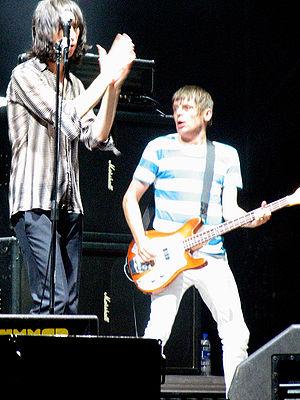
Primal Scream est un groupe de rock britannique, originaire de Glasgow, en Écosse. Il est formé en 1982, et est composé de Bobby Gillespie au chant, d'Andrew Innes à la guitare, de Martin Duffy au clavier, de Darrin Mooney à la batterie, de Simone Butler à la basse et Kevin Shields à la guitare.